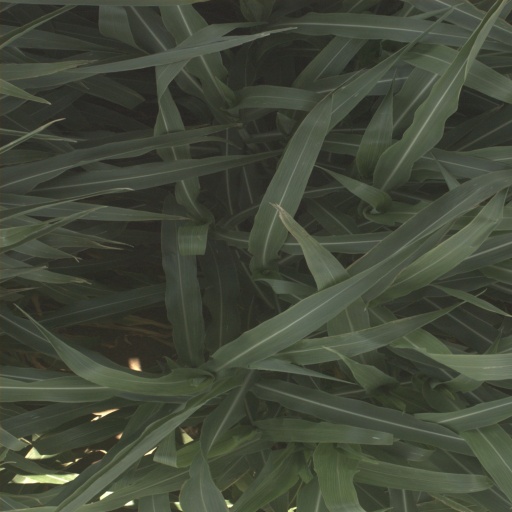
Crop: sorghum